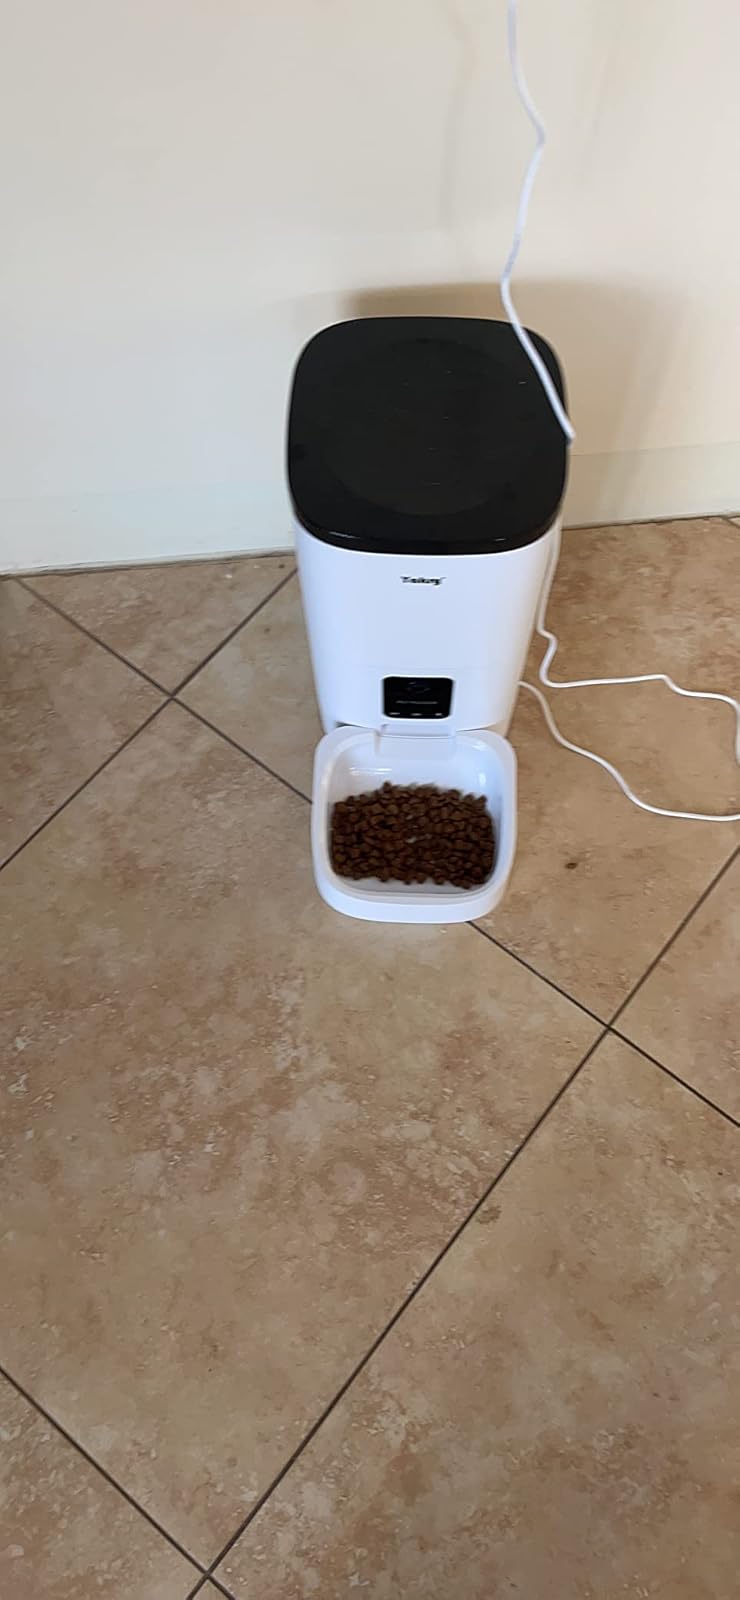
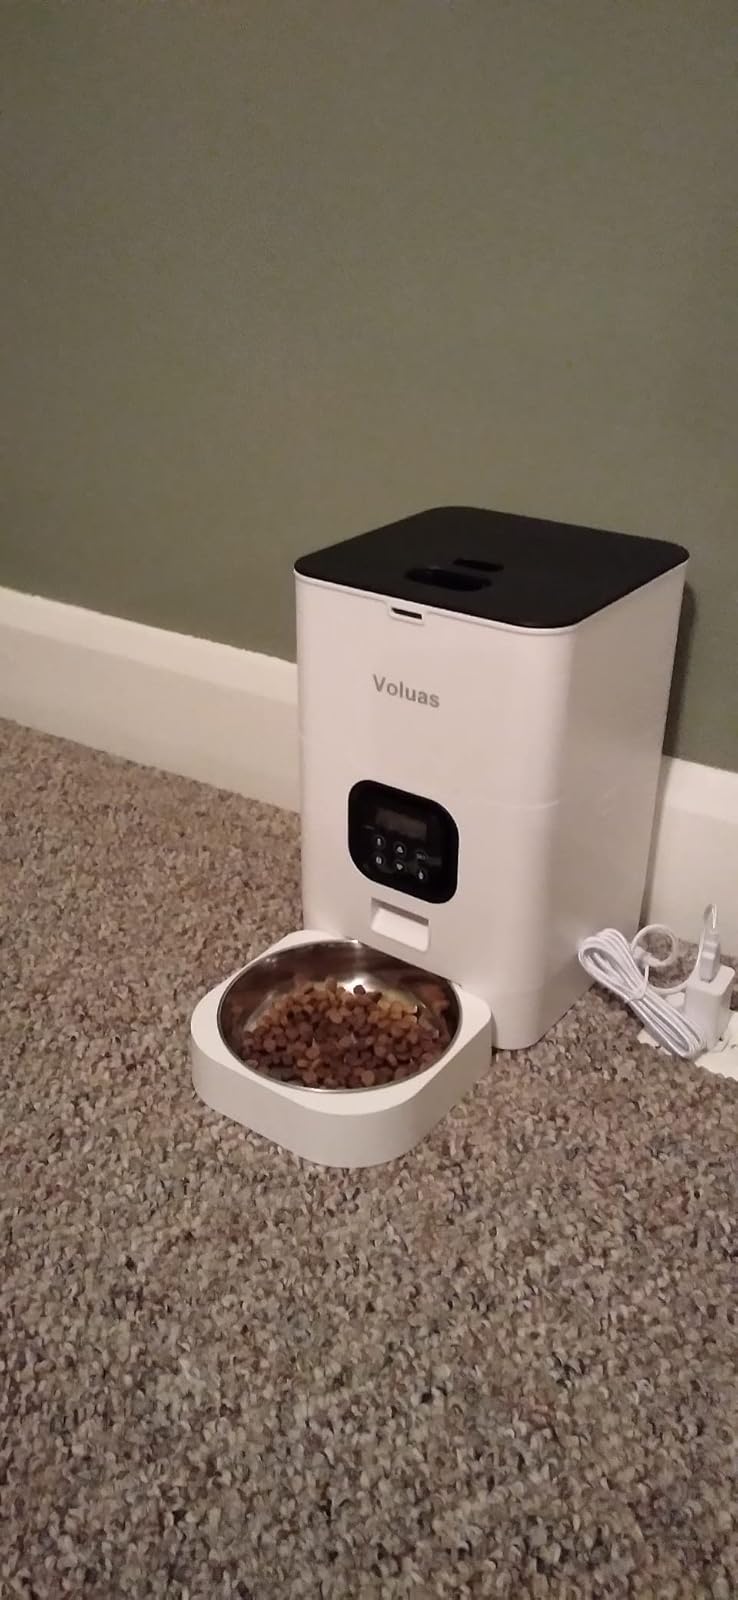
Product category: items_feeder
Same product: no